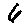
Label: 6